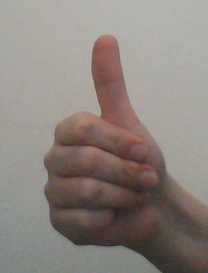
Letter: aleff